Mara, Daughter of the Nile

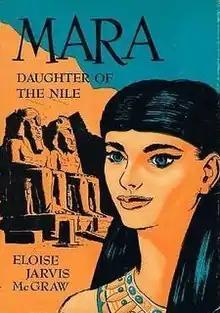
First edition

Mara, Daughter of the Nile by Eloise Jarvis McGraw is a historical fiction children's book from 1953. It follows Mara, a young Egyptian slave girl who takes up a dangerous job as a double spy between two different masters.